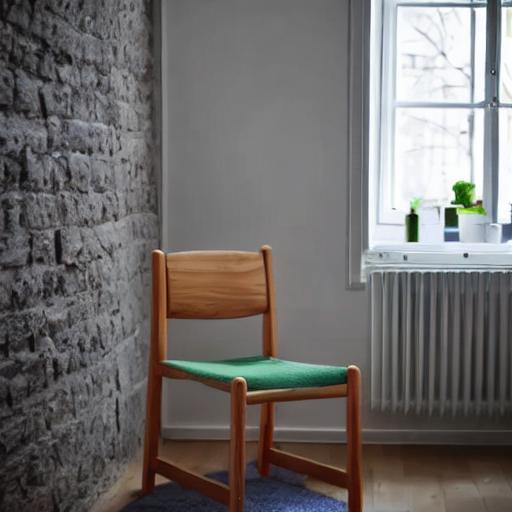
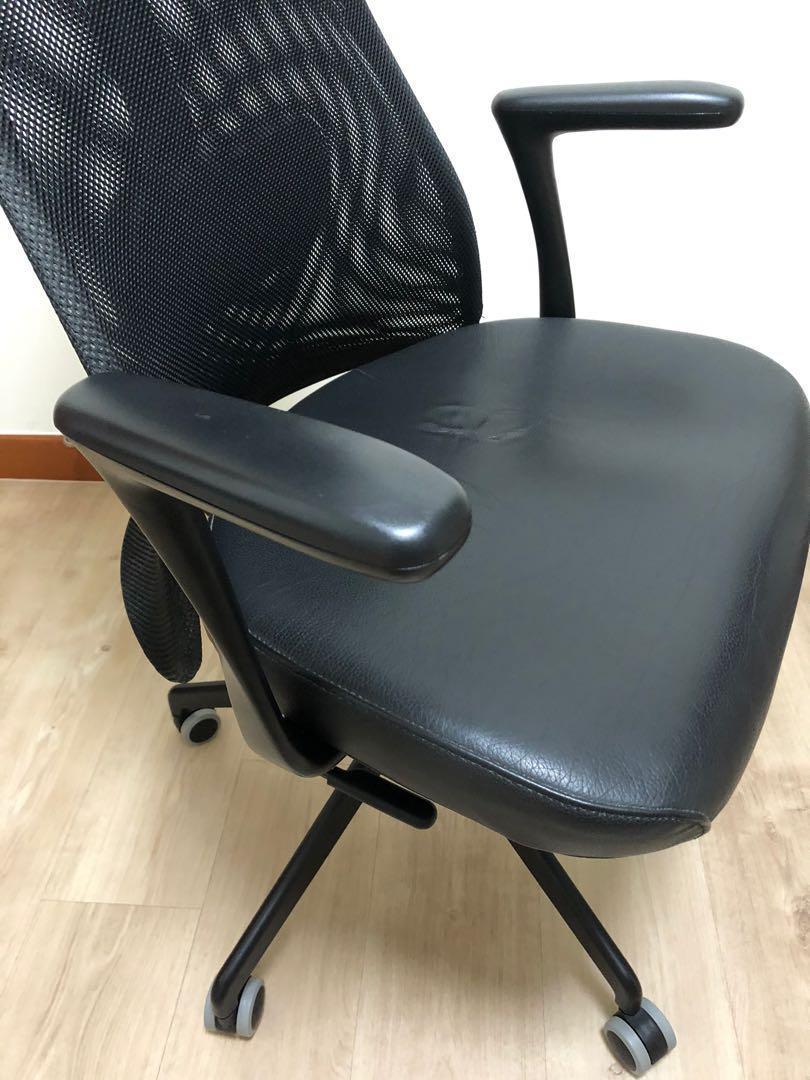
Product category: items_chair
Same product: no